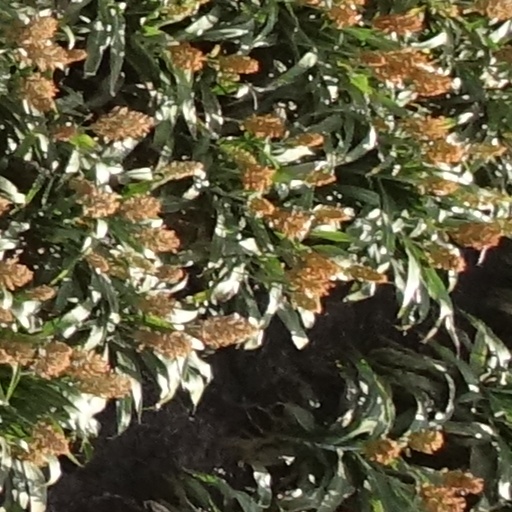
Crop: sorghum